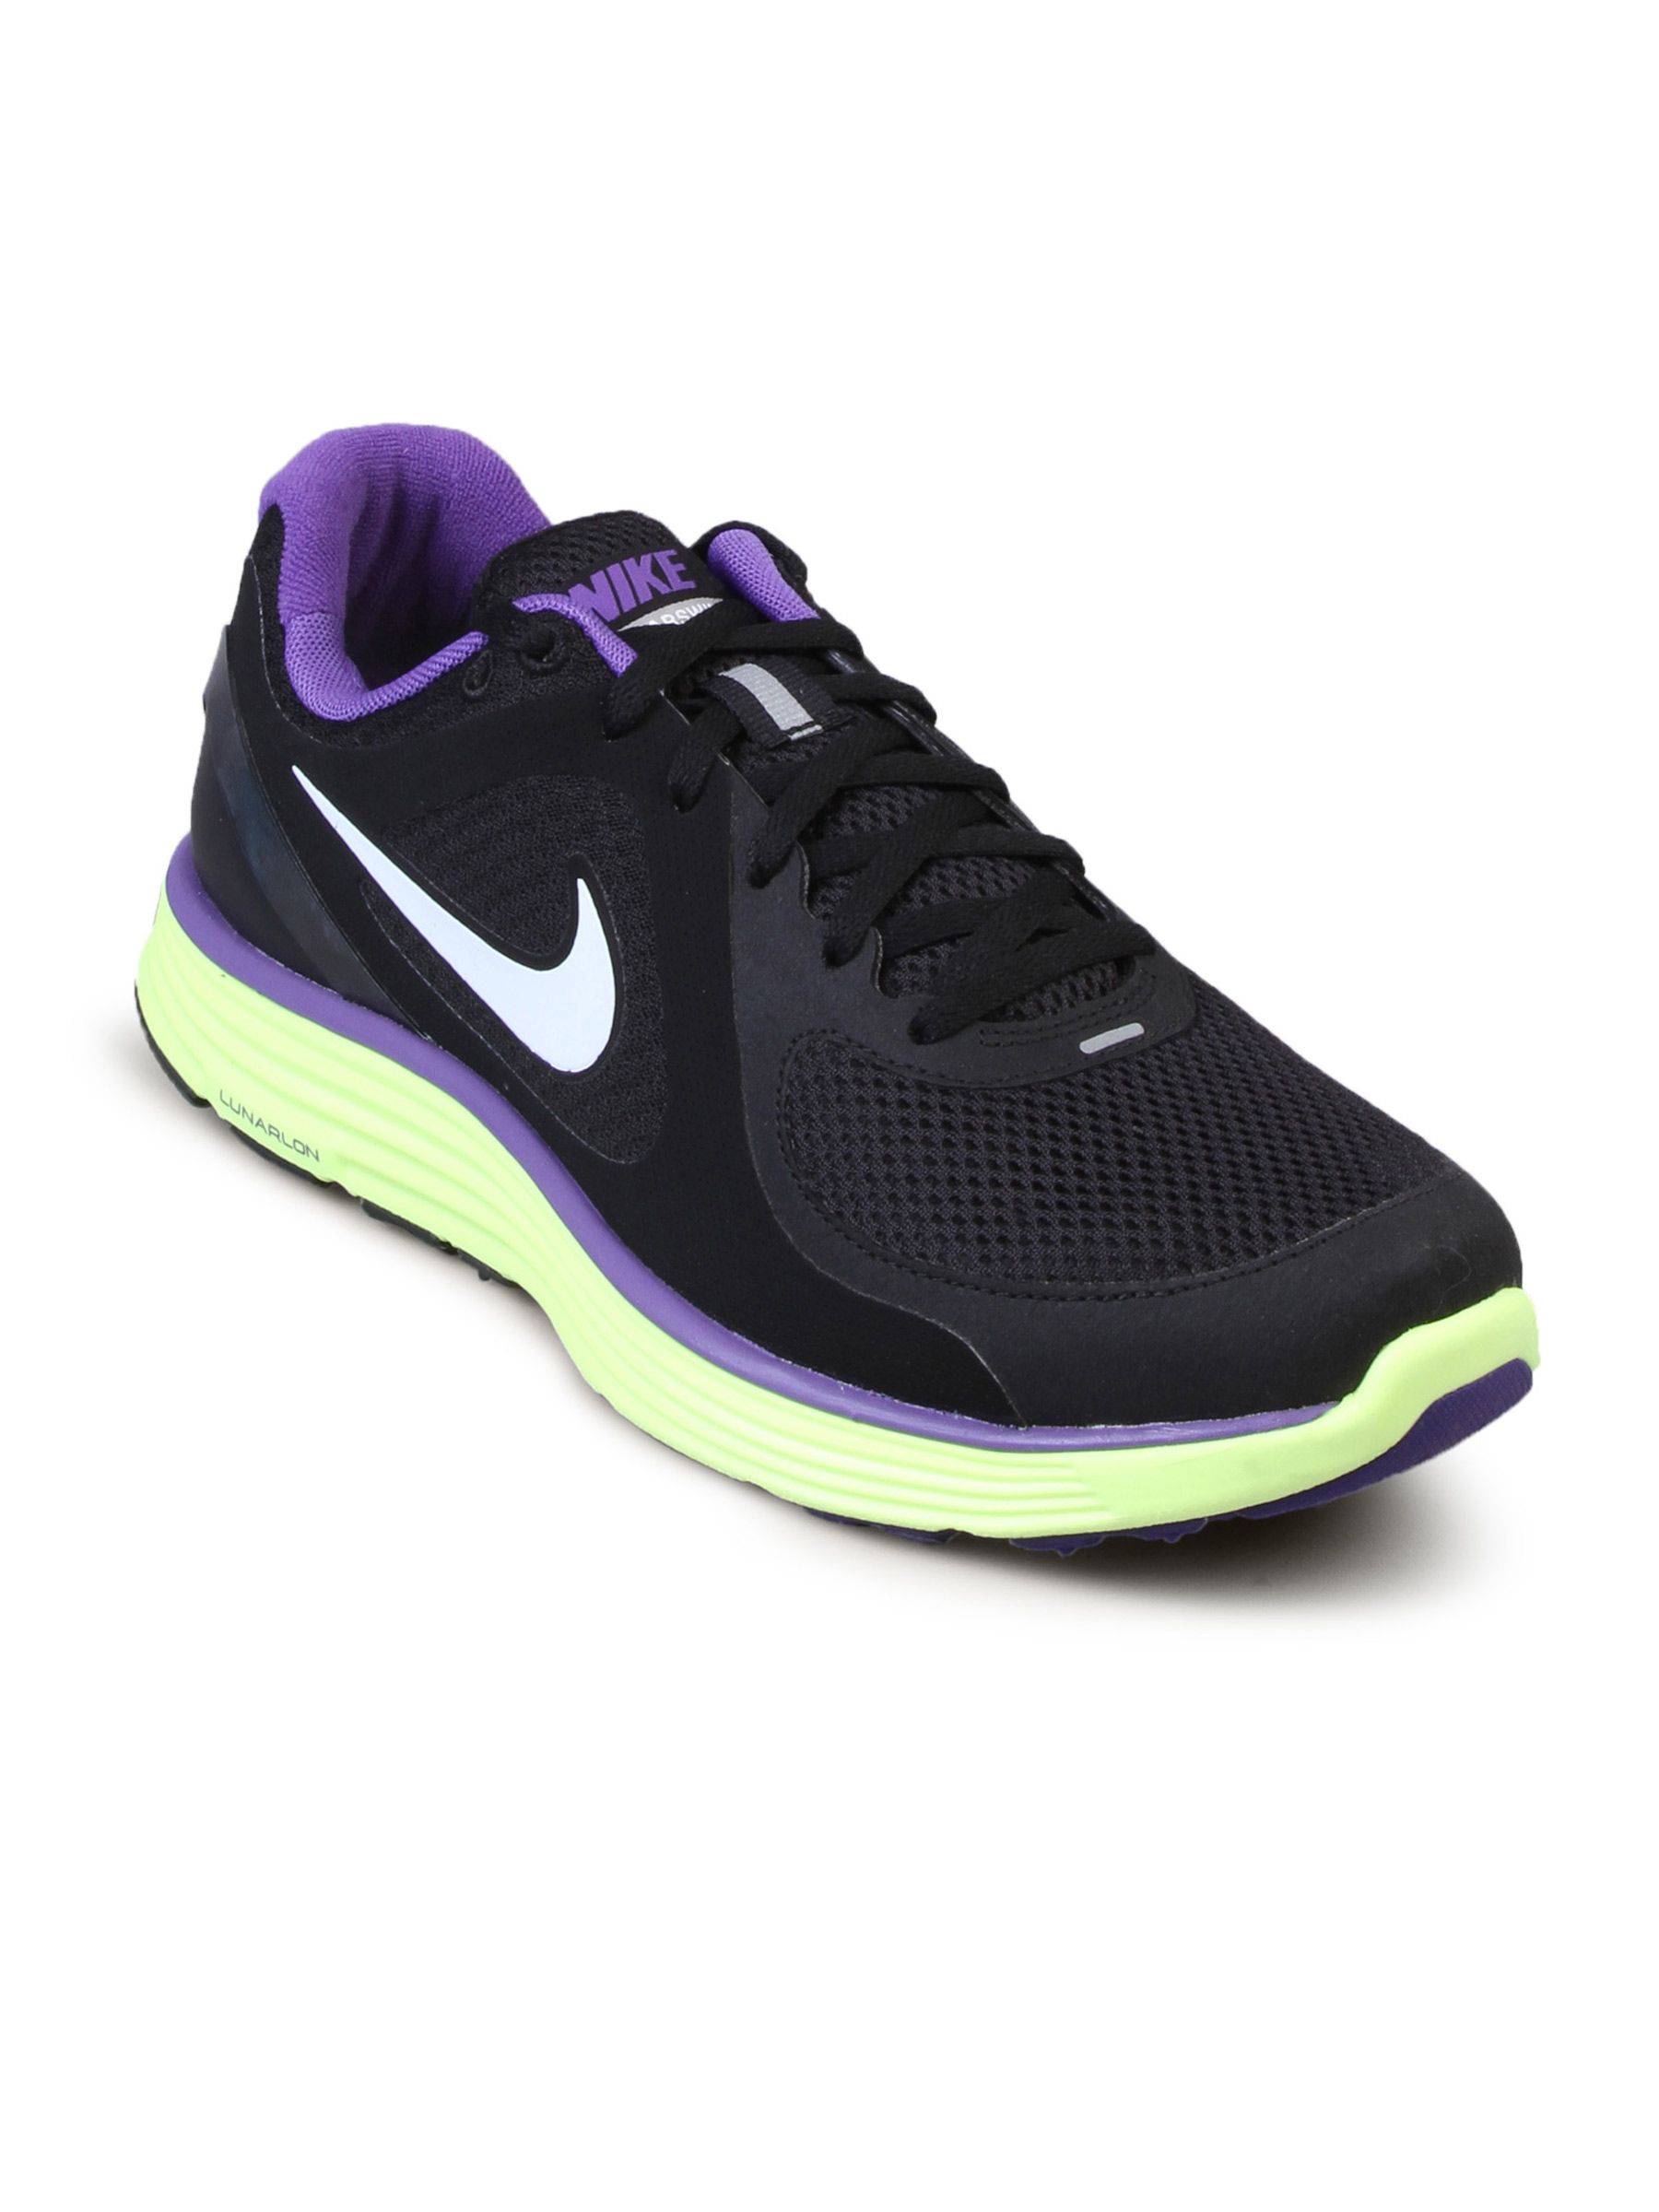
Nike Men's Lunarswift Black Shoe
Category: Footwear / Shoes / Sports Shoes
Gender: Men
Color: Black
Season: Fall 2010
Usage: Sports